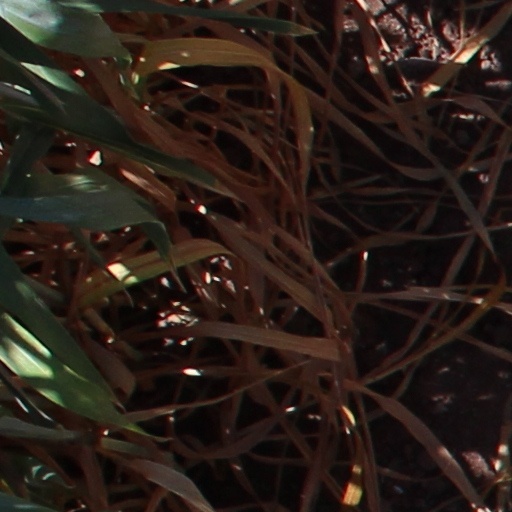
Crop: wheat